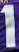
Number: 1